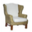
Label: chair